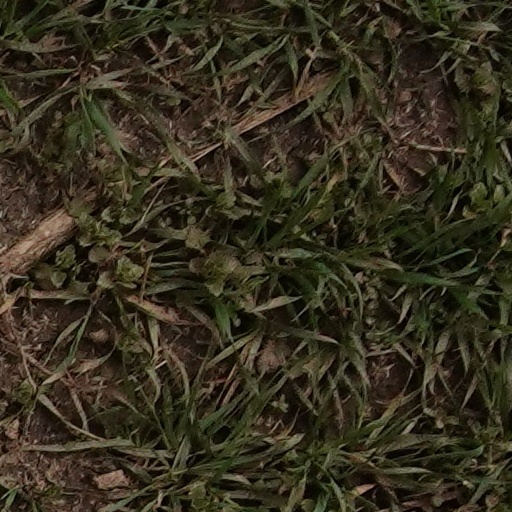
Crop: wheat